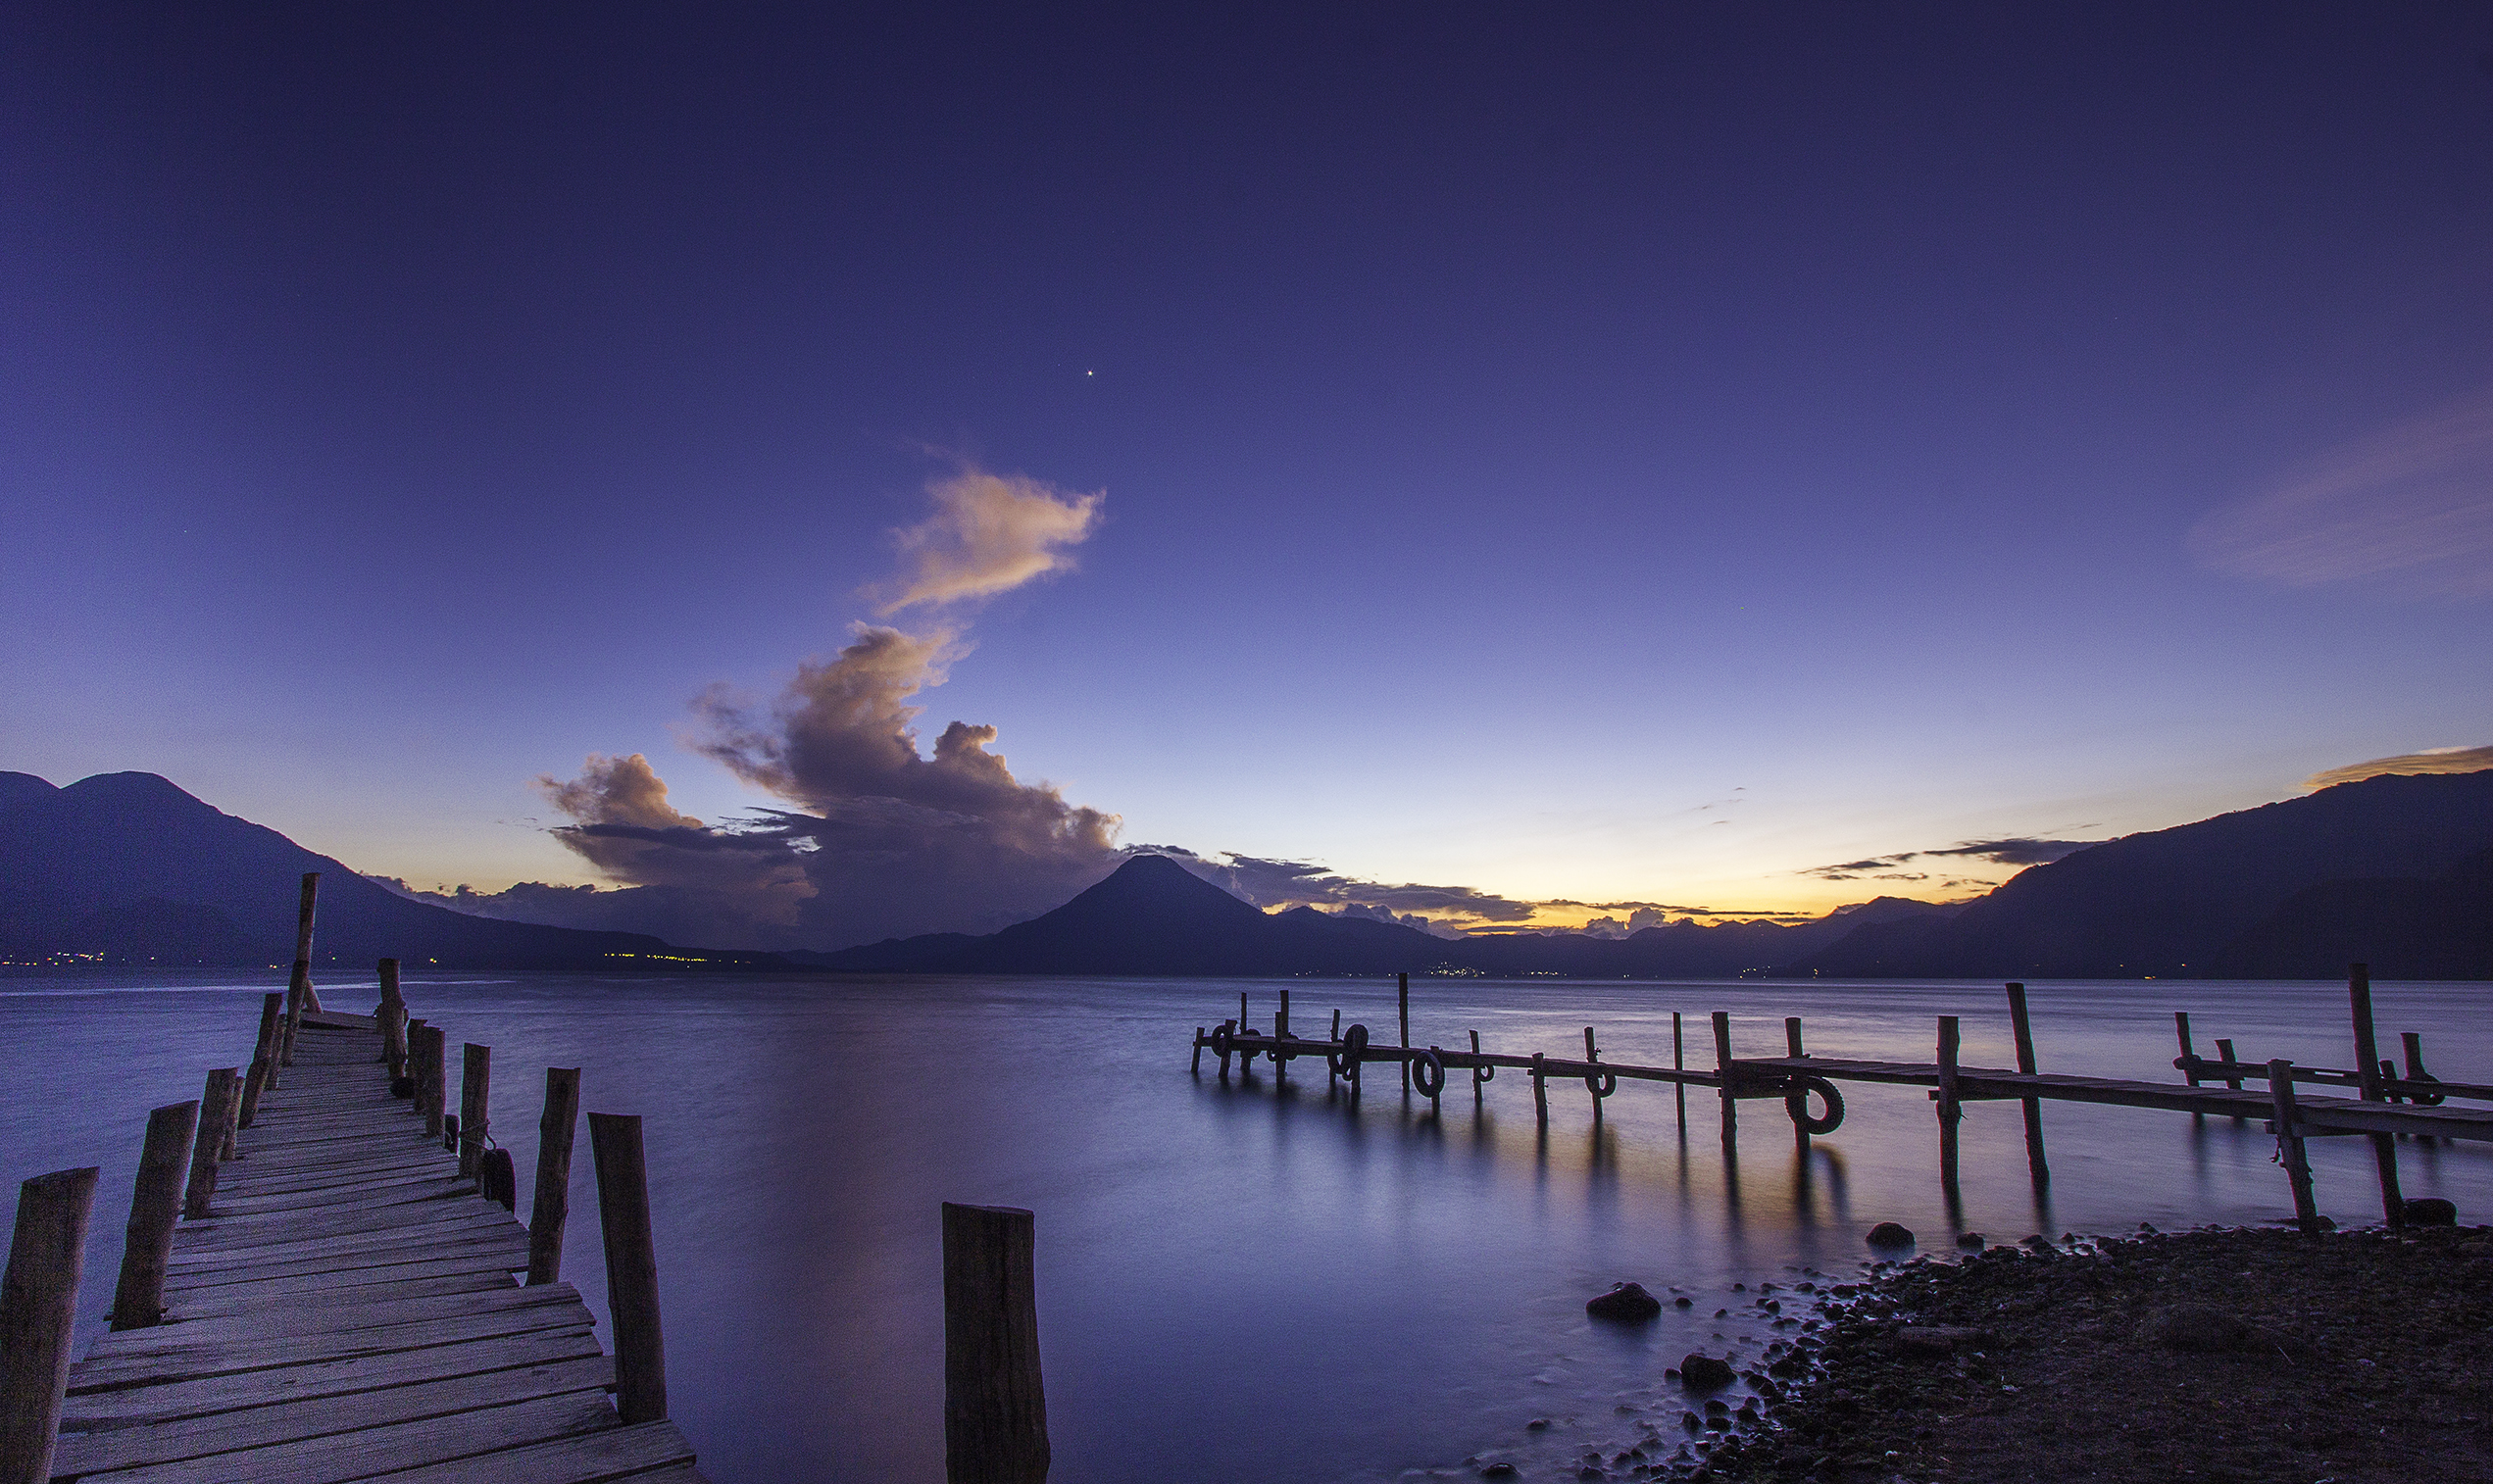
lake, sky, cloud, sea, horizon, water, calm, dawn, morning, atmosphere, sunrise, loch, reflection, dusk, evening, phenomenon, sunset, mountain, afterglow, ocean, meteorological phenomenon, landscape, pier, fjord, computer wallpaper